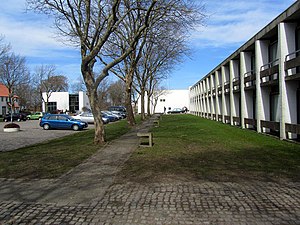
Brandbjerg Højskole
Elevfløj på Brandbjerg Højskole
Brandbjerg Højskole
Brandbjerg Højskole er en almen grundtvigiansk folkehøjskole mellem Jelling og Vejle. Højskolen blev grundlagt i 1964 i den gamle herregård Brandbjerg, hvis historie kan føres tilbage til det 16. århundrede. I dag ledes højskolen af Simon Lægsgaard, der tiltrådte som forstander i december 2008. Han var tidligere konstitueret forstander.